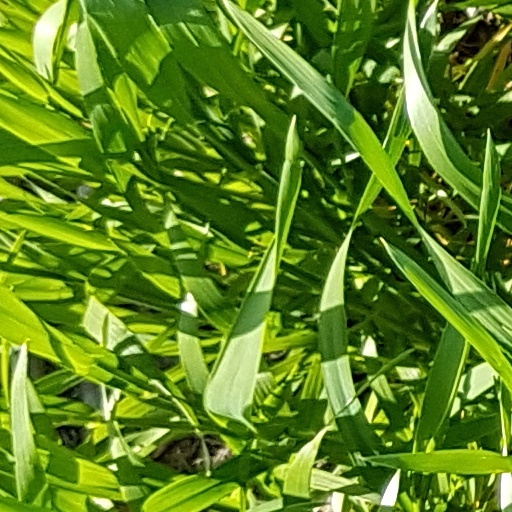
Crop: wheat